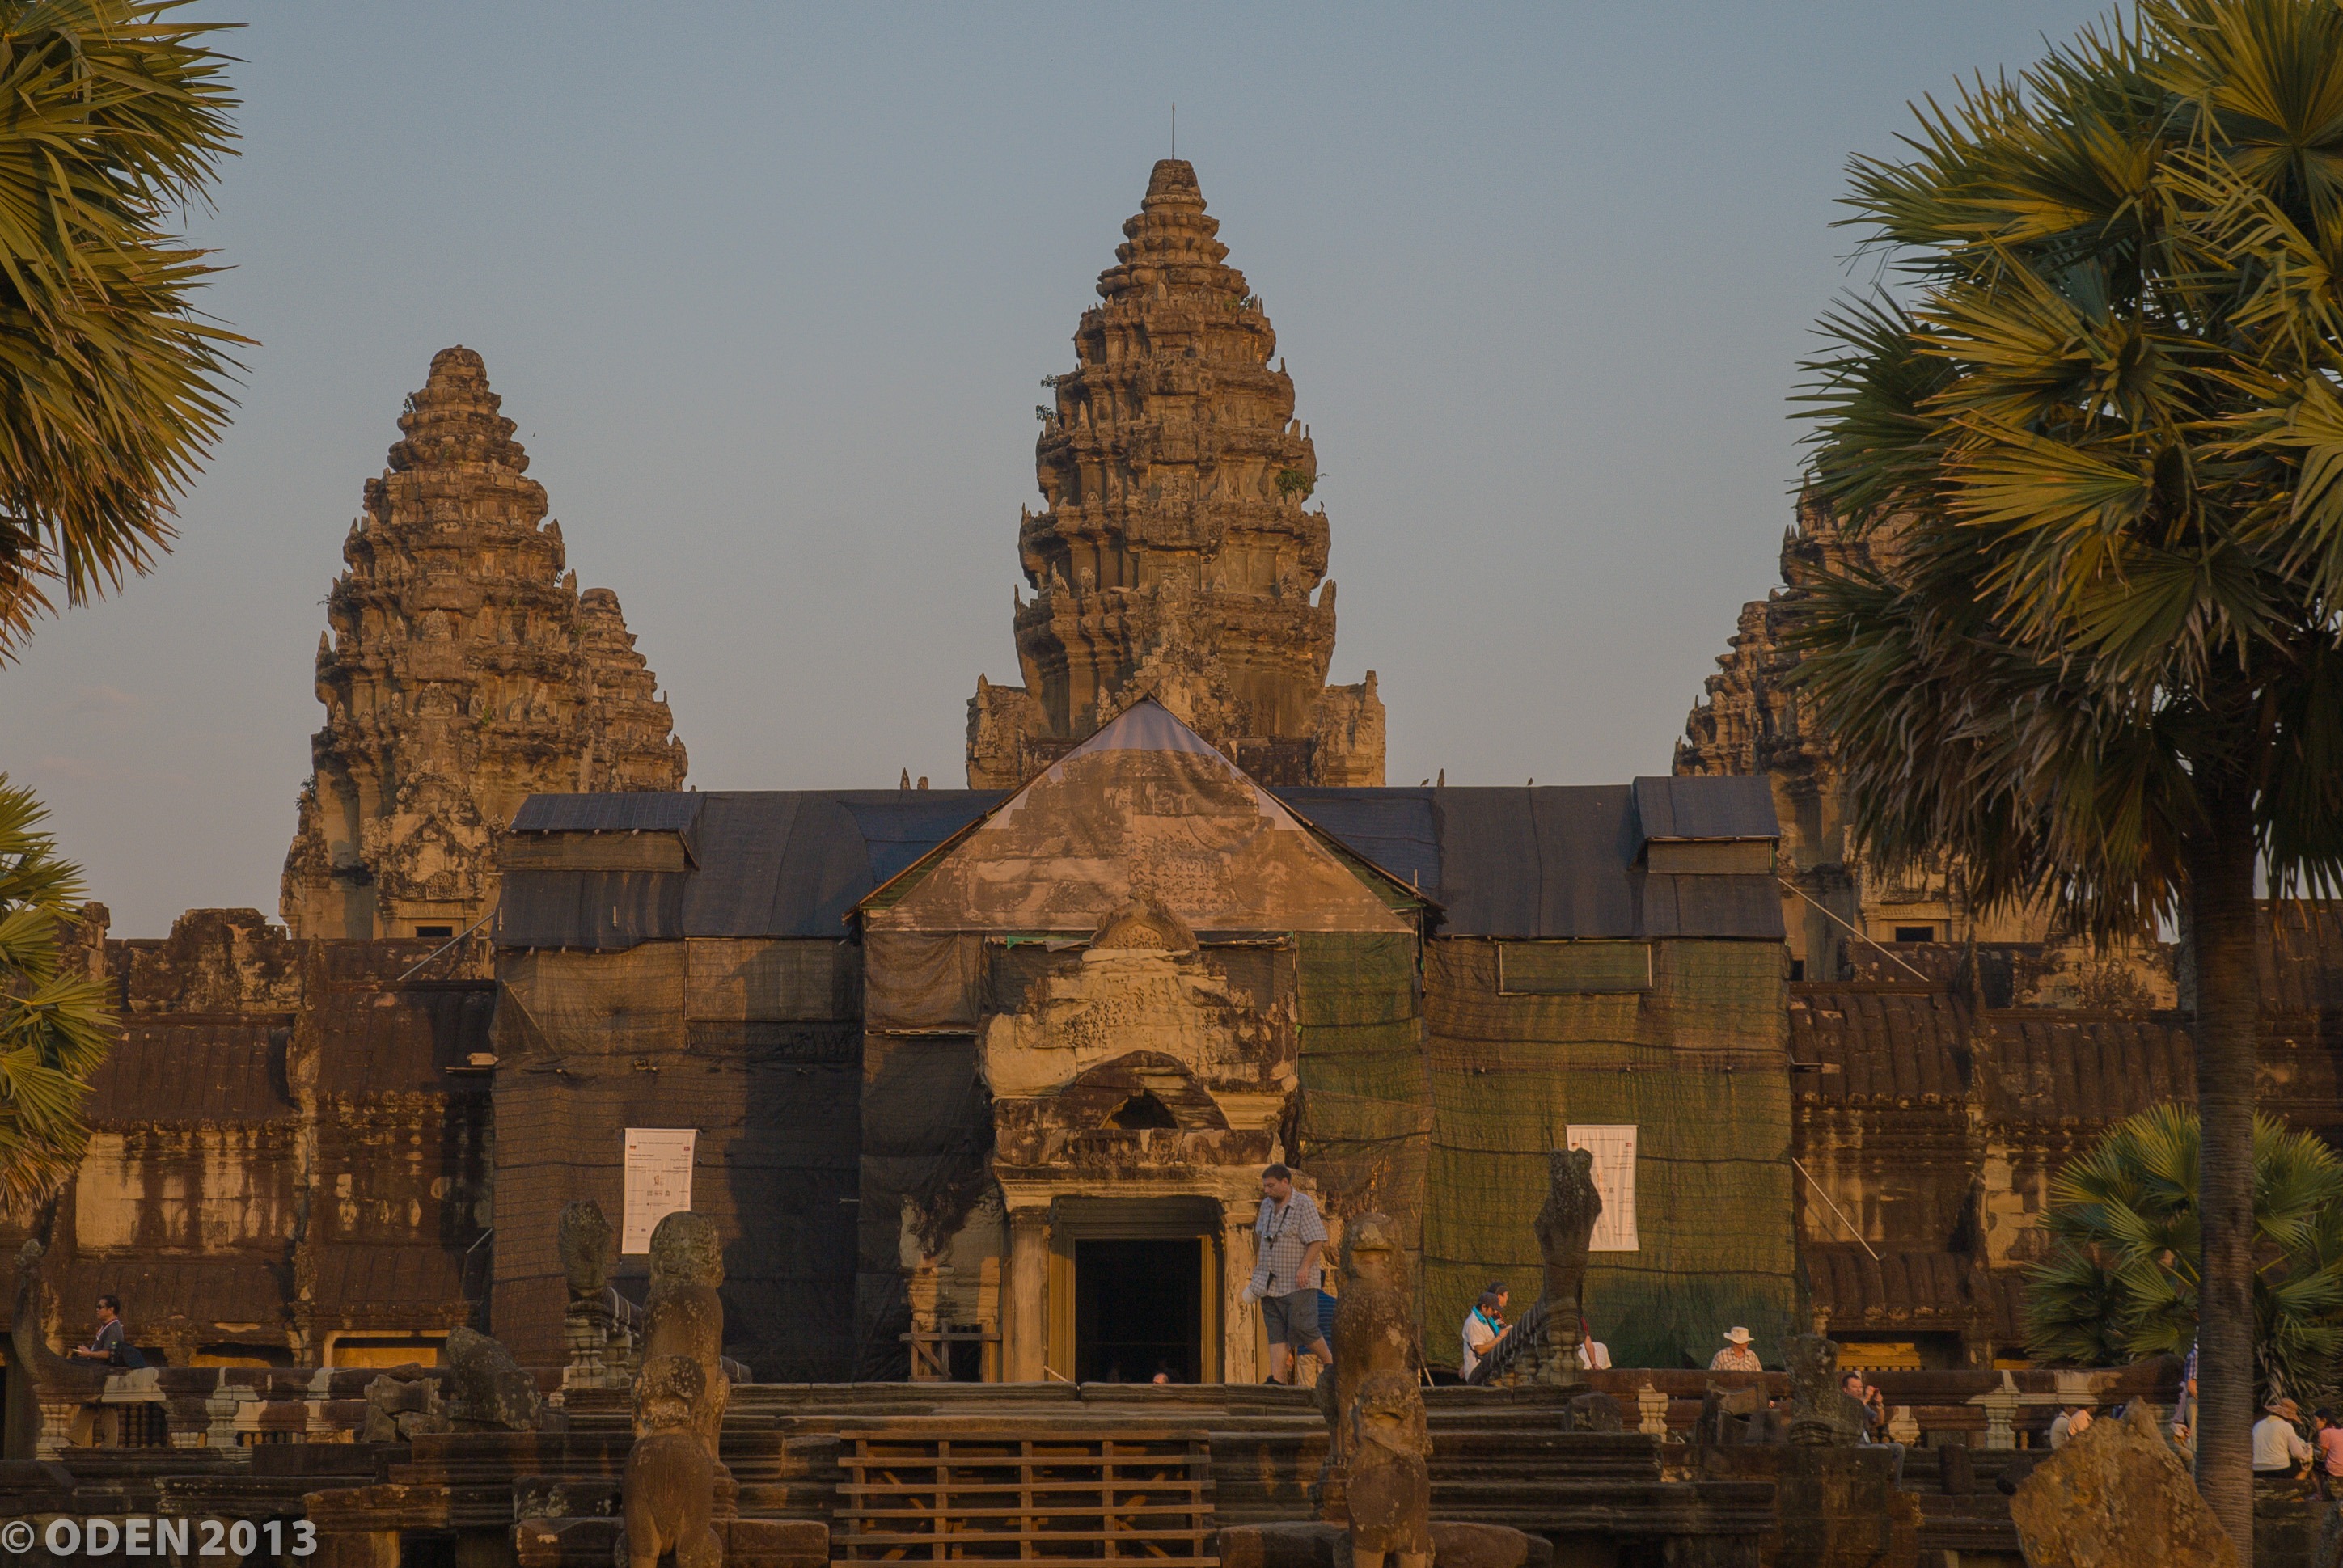
building, statue, landmark, place of worship, temple, cambodia, beautiful, nice, angkor wat, wat, siem reap, hindu temple, historic site, ancient history, unesco site